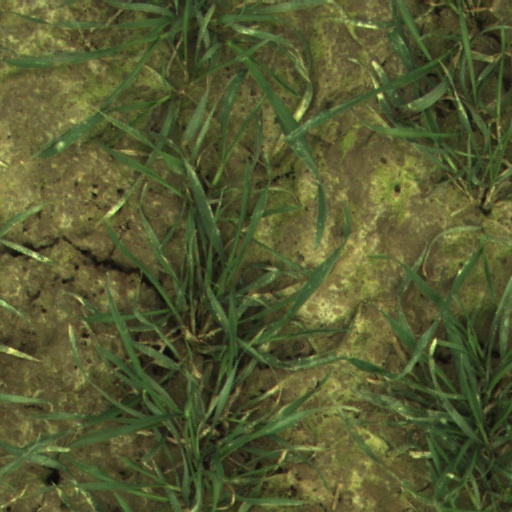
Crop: wheat